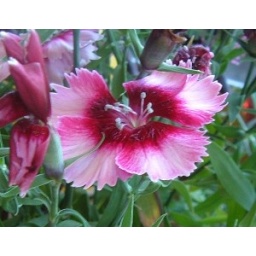
flowers in sink